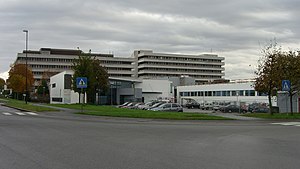
Stavanger Universitetssjukehus
Hovedsygehuset i Stavanger Universitetssjukehus
Stavanger Universitetssjukehus er Norges fjerdestørste hospital i antal ophold og ejes af helseforetagendet Helse Stavanger. Sygehuset har et budget på omkring 4,7 mia. NOK.